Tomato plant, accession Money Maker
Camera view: tilt-top (135 deg); turntable rotation: 90 degrees
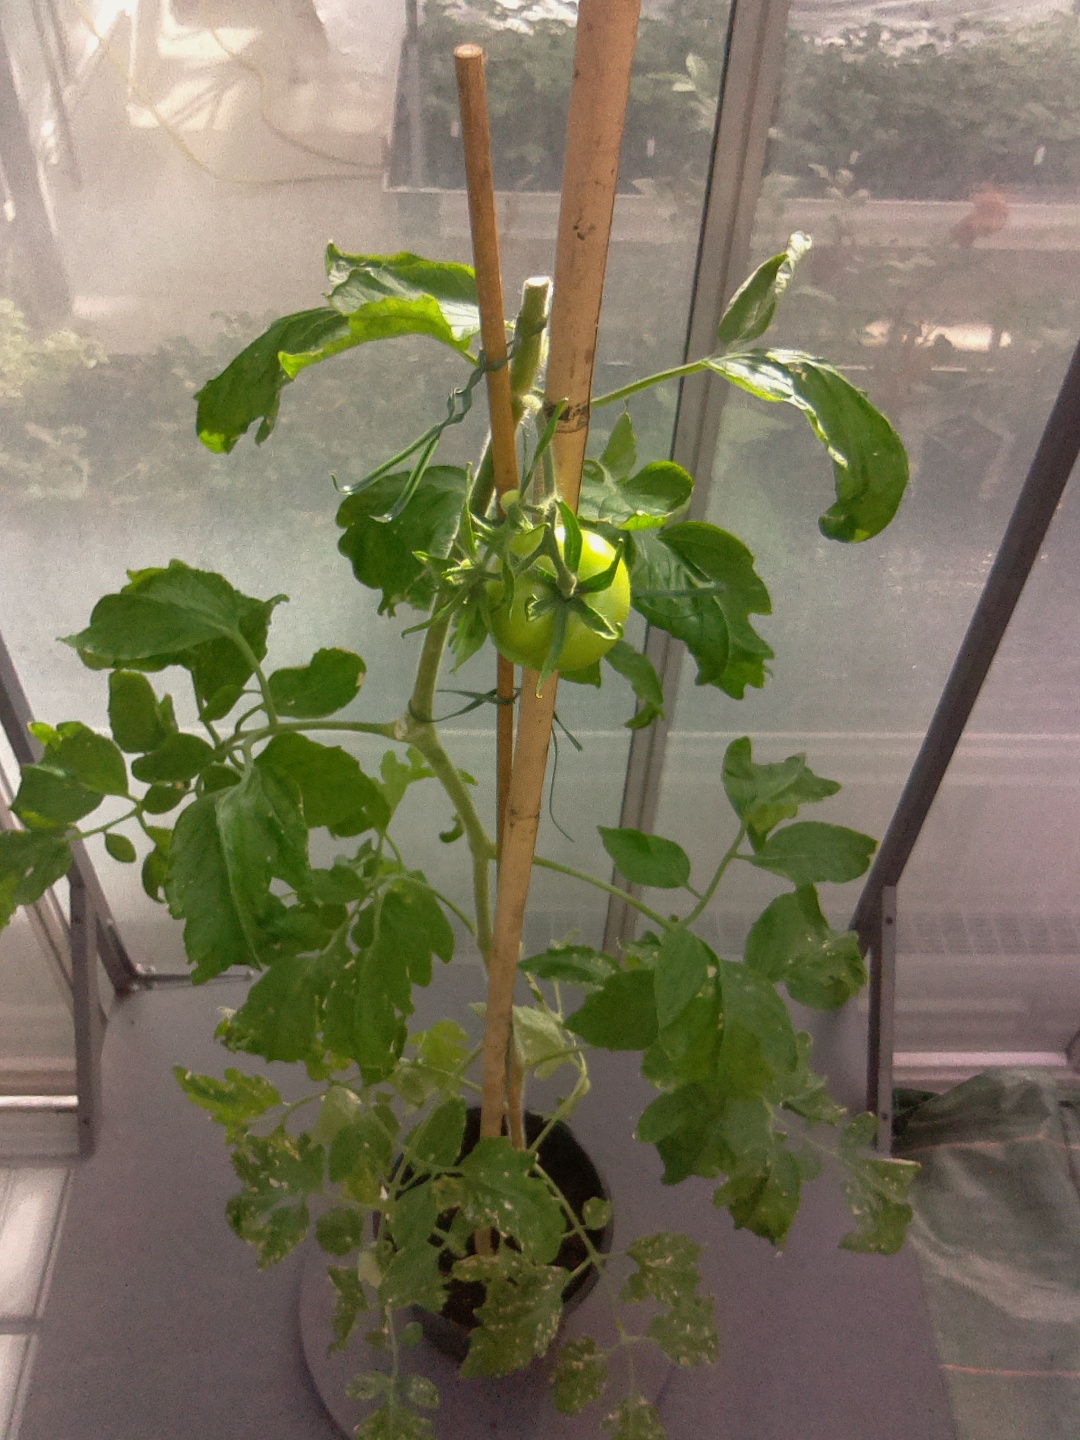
BBCH growth stage 74: 40%-50% of final fruit size